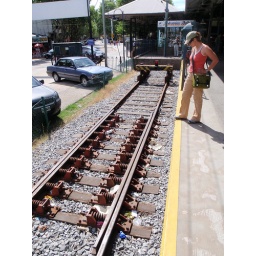
After all day walking around Tigre, we were ready to head home